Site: brandenburg
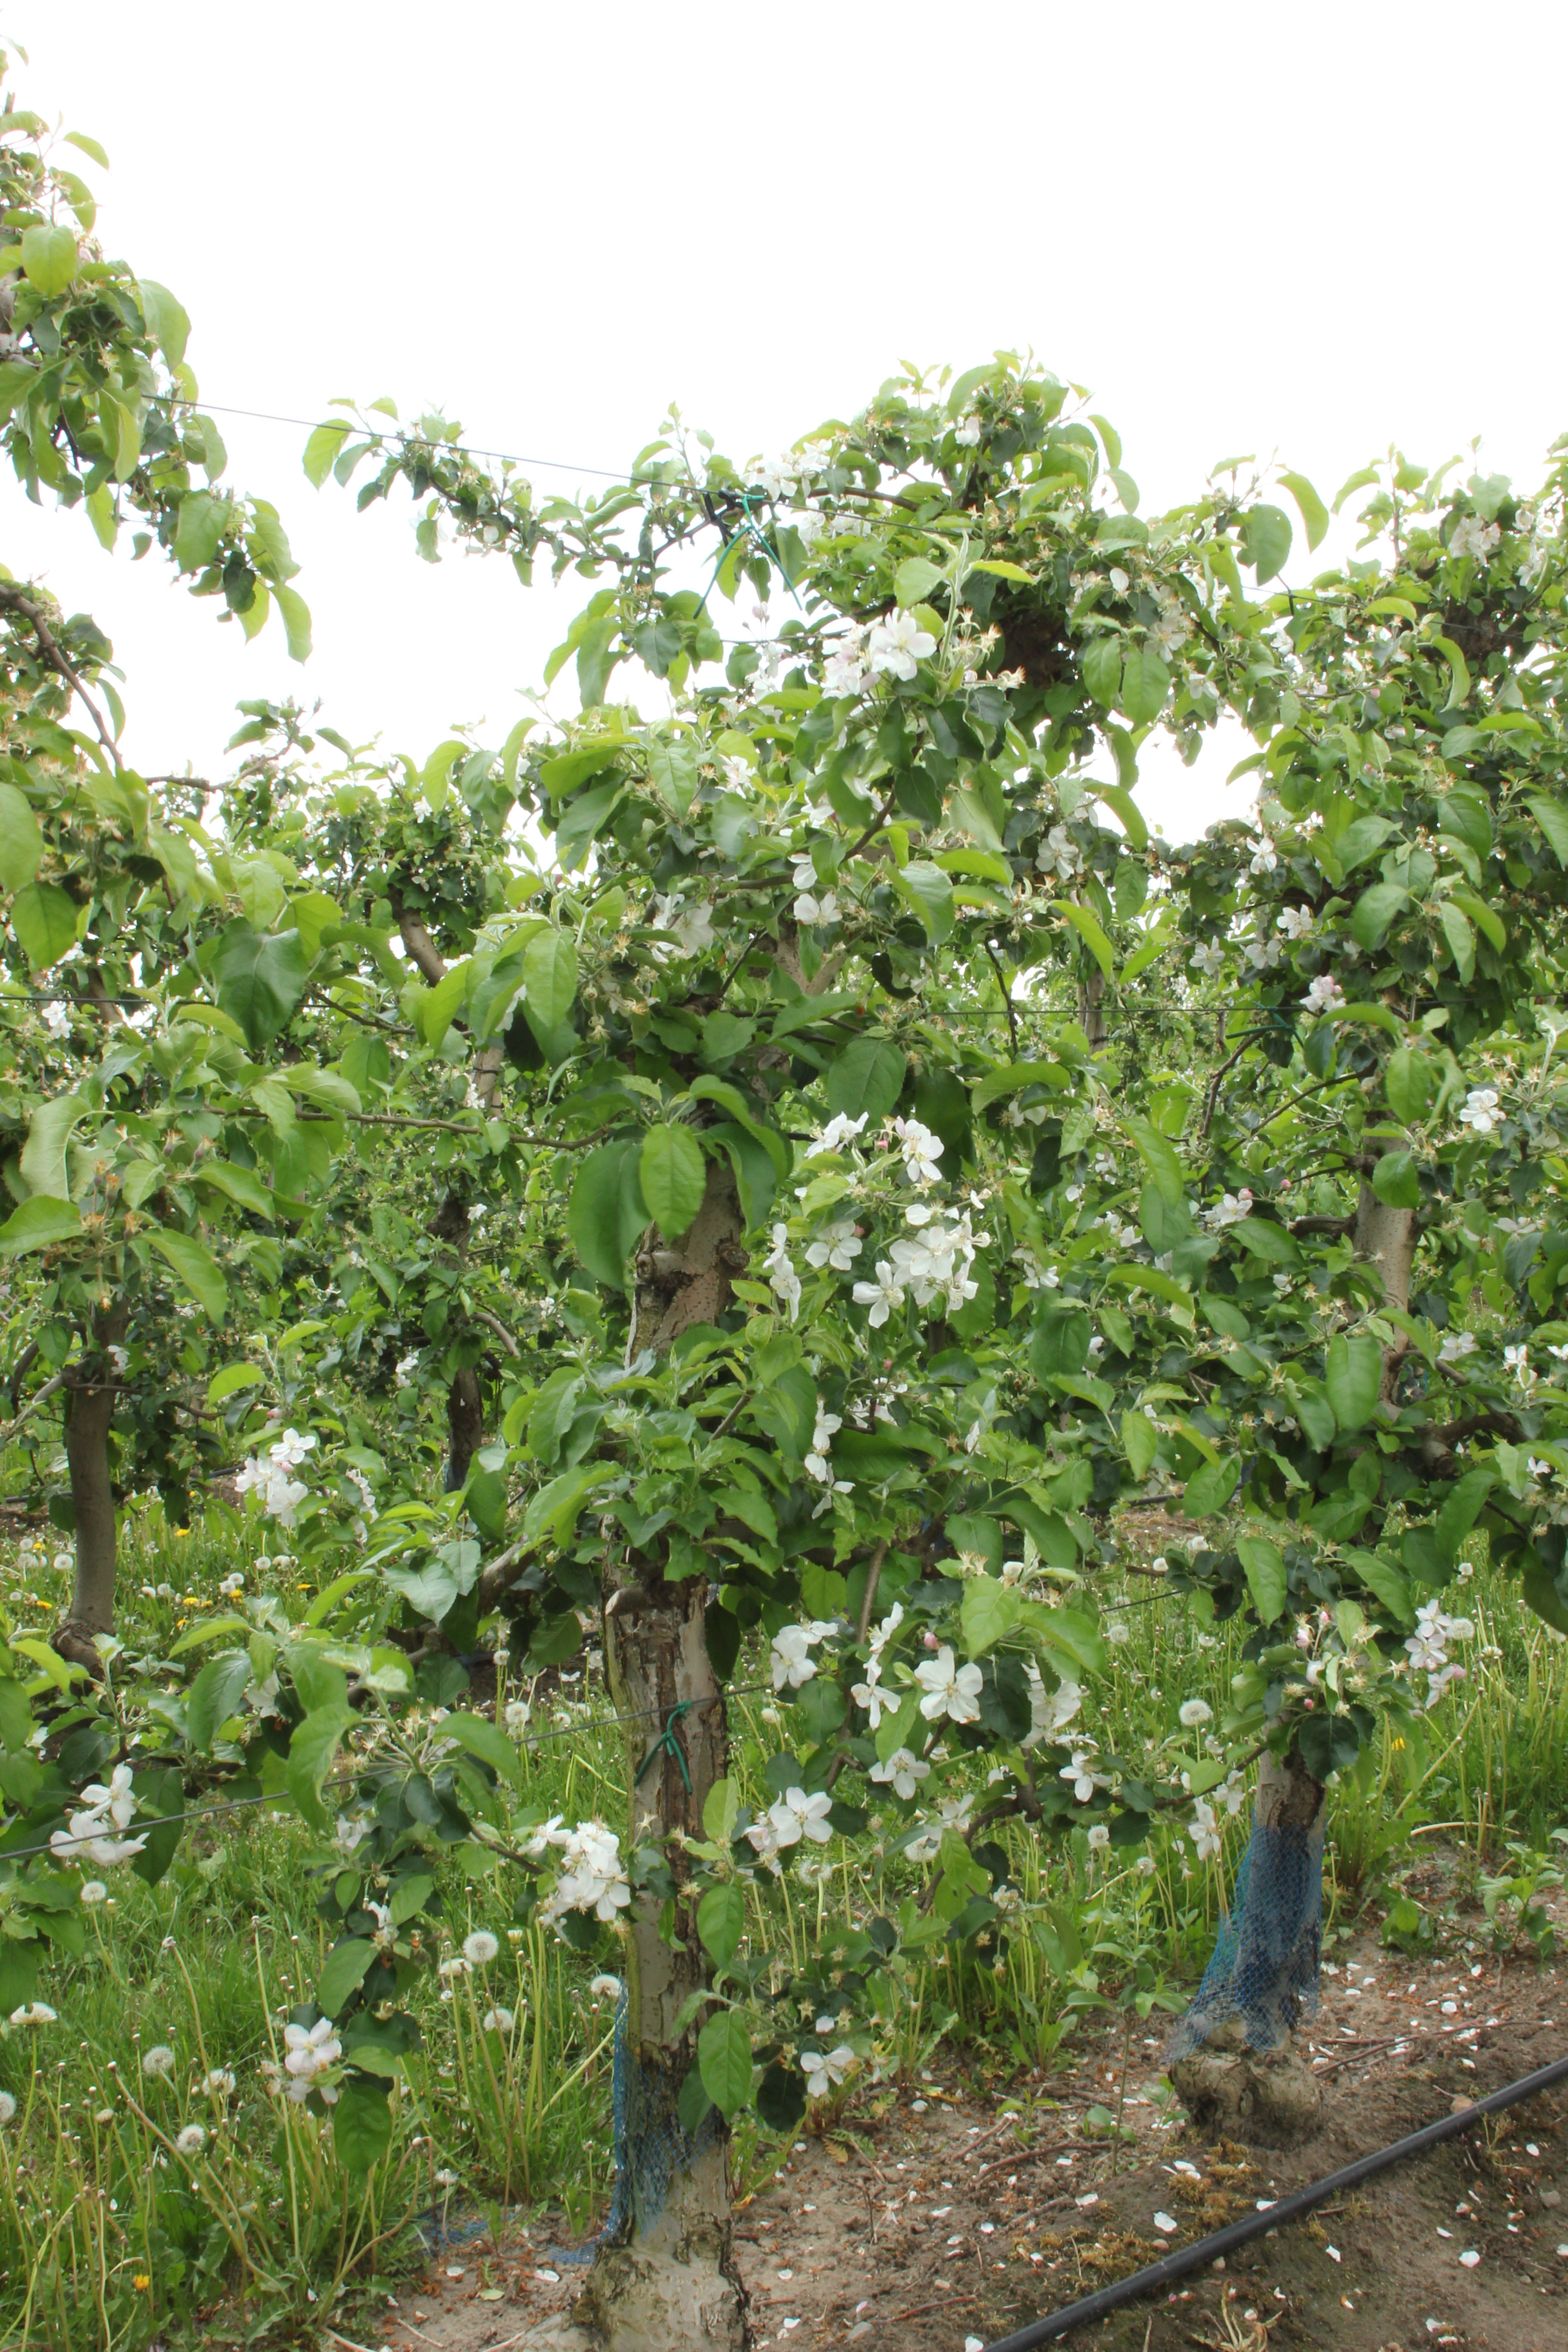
Growth stage (BBCH 67): Flowering